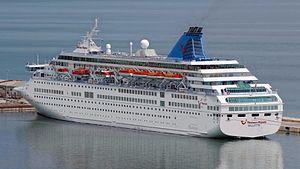
Le Louis Majesty est un paquebot de croisière opérant pour la compagnie chypriote Louis Cruise Lines.